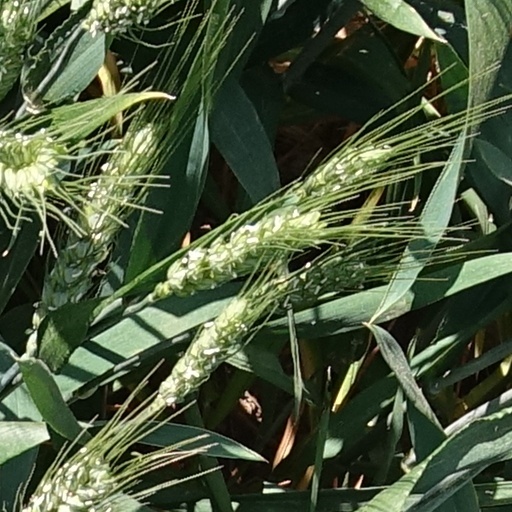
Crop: wheat